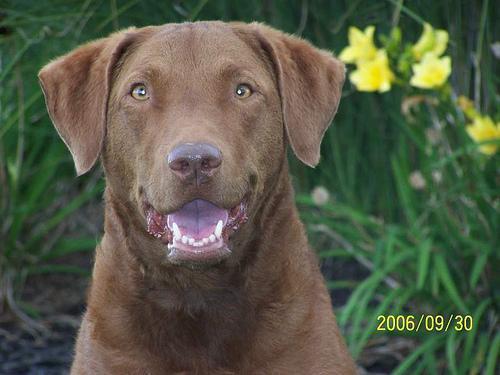
Chesapeake_Bay_retriever